Bergen, Lower Saxony

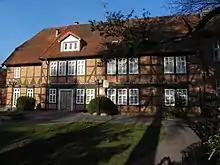
The "Stadthaus" (former district court)

In 1975 the town of Bergen sold the land of the old district court. Initially it was used as a youth centre, but there were plans for a leisure centre or town library. Even a police school was considered. In 1979 it was decided to sell the old town hall and move the council offices here. Because the negotiations over the sale dragged on and a large number of the townsfolk were against the proposal, it was eventually dropped. On 20 October 1981 it was decided to build a new municipal building with a banquet hall. The old district office of 1653/1709 and the district prison from 1853 were to be largely preserved as listed buildings and integrated. In an architectural competition, Hans-Joachim Ehrich from Brunswick won first prize for his design. In 1984 the rebuilding work began. On 6 December 1985 the new municipal hall or "Stadthaus" was inaugurated. It had cost over seven million DM. It has a banqueting hall for up to 530 people with a stage and side rooms, event rooms, a council chamber with a gallery, and various conference rooms. In the council chamber of the "Stadthaus" hangs the painting "Gogericht" by Bergen artist, Ferdinand Brütt (1849−1936). It was a precursor to a painting in the Lüneburg State Court ("Landgericht Lüneburg")].